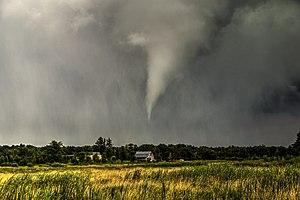
Une tornade sauteuse est une tornade dont la trajectoire de dommages est discontinue.